Olympic Games

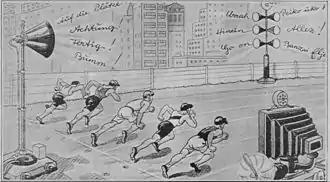
A "Berliner Illustrirte Zeitung" cartoon published during the 1936 Olympics in Berlin envisions the Olympics in 2000, when spectators would be replaced by television and radio, with the cheers of spectators broadcast through loudspeakers. Almost a century after the prediction, spectators still watch the Games in person and by globally-broadcast television coverage.

In 1948, Sir Ludwig Guttmann, determined to promote the rehabilitation of soldiers after World War II, organised a multi-sport event between several hospitals to coincide with the 1948 London Olympics. Originally known as the Stoke Mandeville Games, Guttmann's event became an annual sports festival. Over the next 12 years, Guttmann and others continued their efforts to use sports as an avenue to healing.